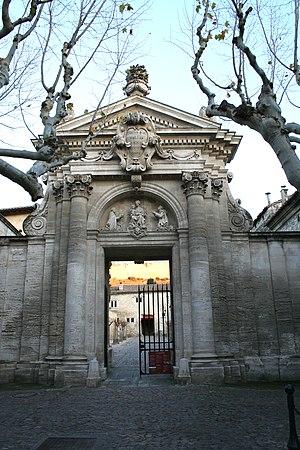
Porte monumentale de la chartreuse de Villeneuve-lès-Avignon, réalisée par François de Royers de la Valfenière et sculpté par Barthélemy Grangier (1648-1649).
La chartreuse Notre-Dame-du-Val-de-Bénédiction est une ancienne chartreuse datant du Moyen Âge, située à Villeneuve-lès-Avignon, dans le département du Gard en région Occitanie.